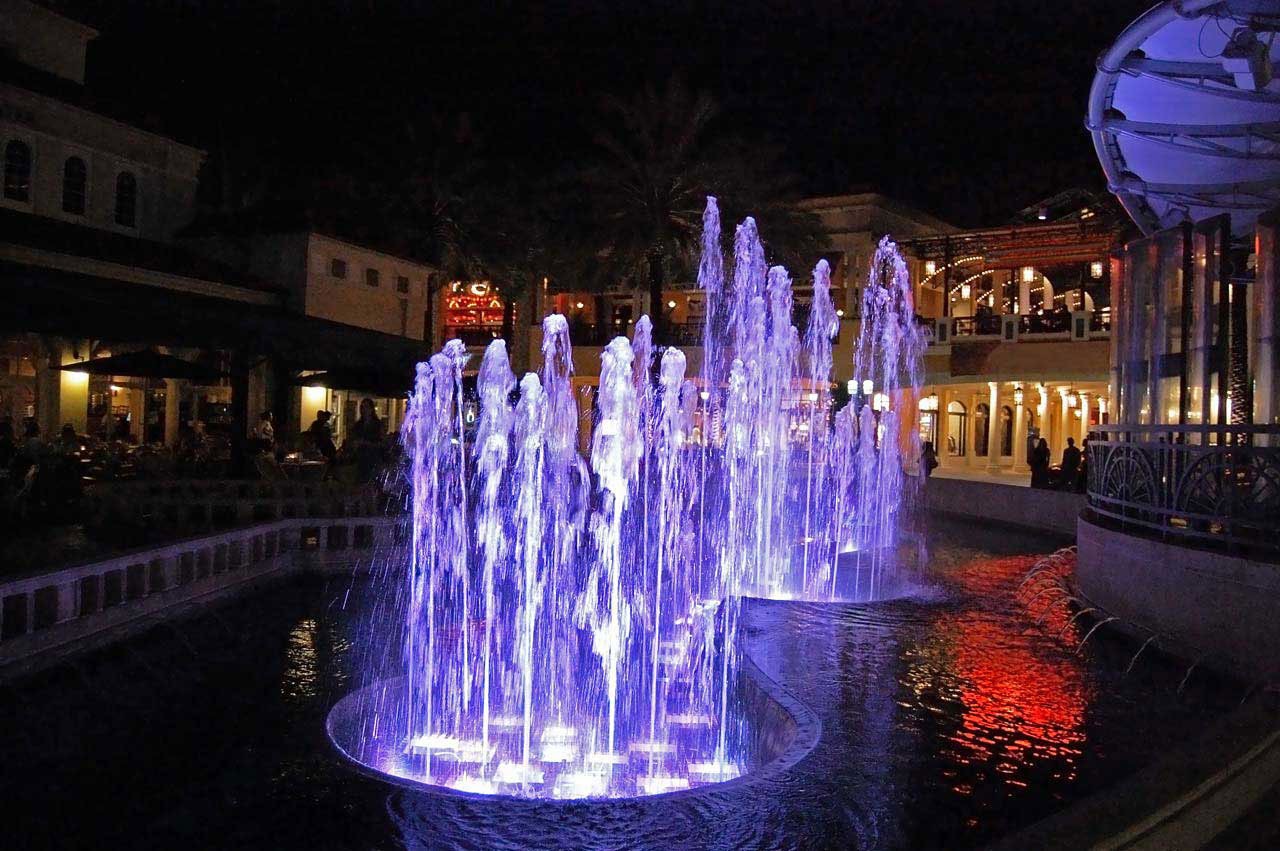
water, light, night, town, city, stream, ice, square, america, lighting, christmas decoration, resort, fountain, water feature, christmas lights